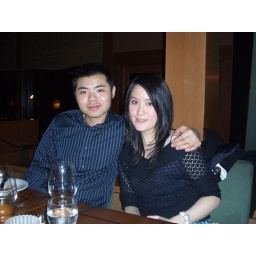
dinner @ the beach house in west van for vancouver dine out with dynaminds crew